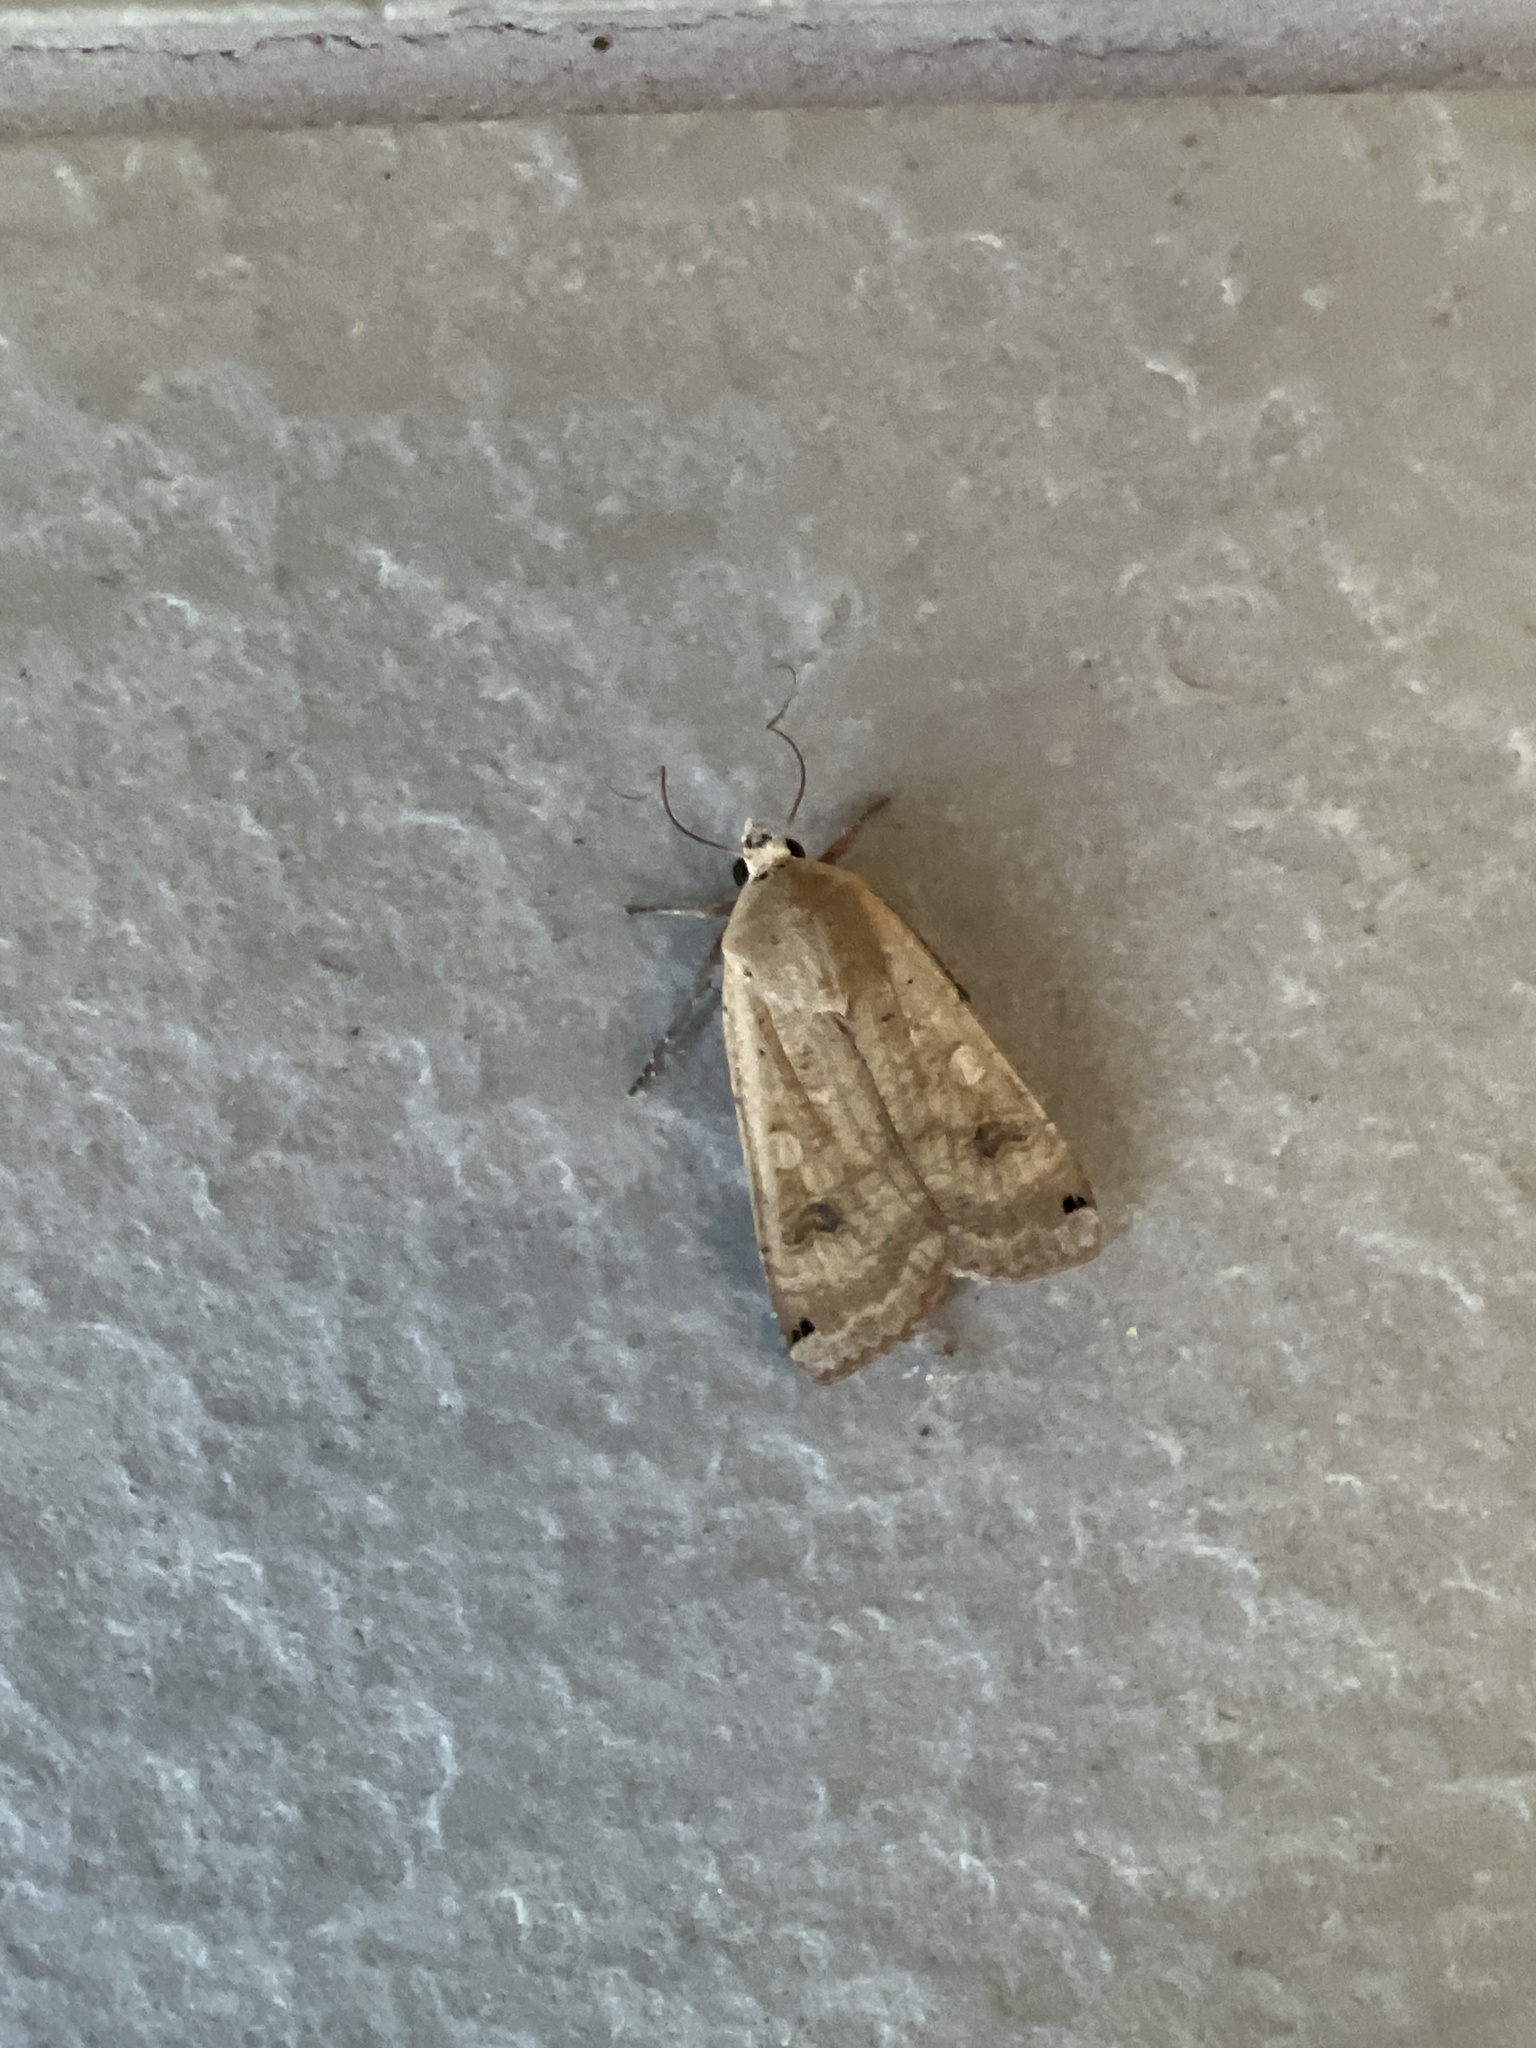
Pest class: cutworms